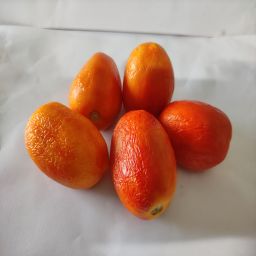
Crop: Tomato
Quality: Old